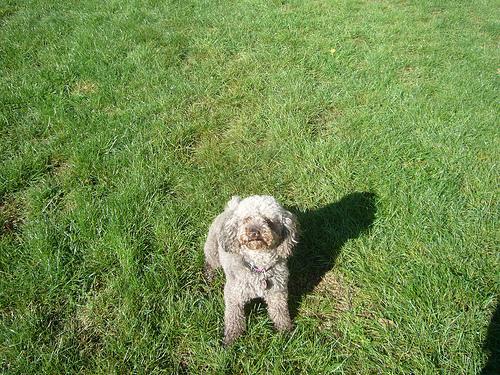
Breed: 200-n000010-miniature_poodle